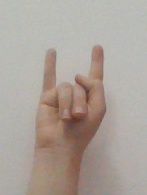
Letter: la